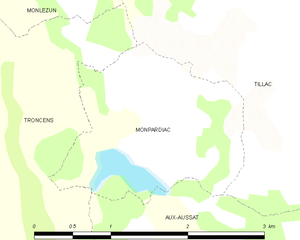
Monpardiac est une commune française située dans le département du Gers en région Occitanie.